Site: brandenburg
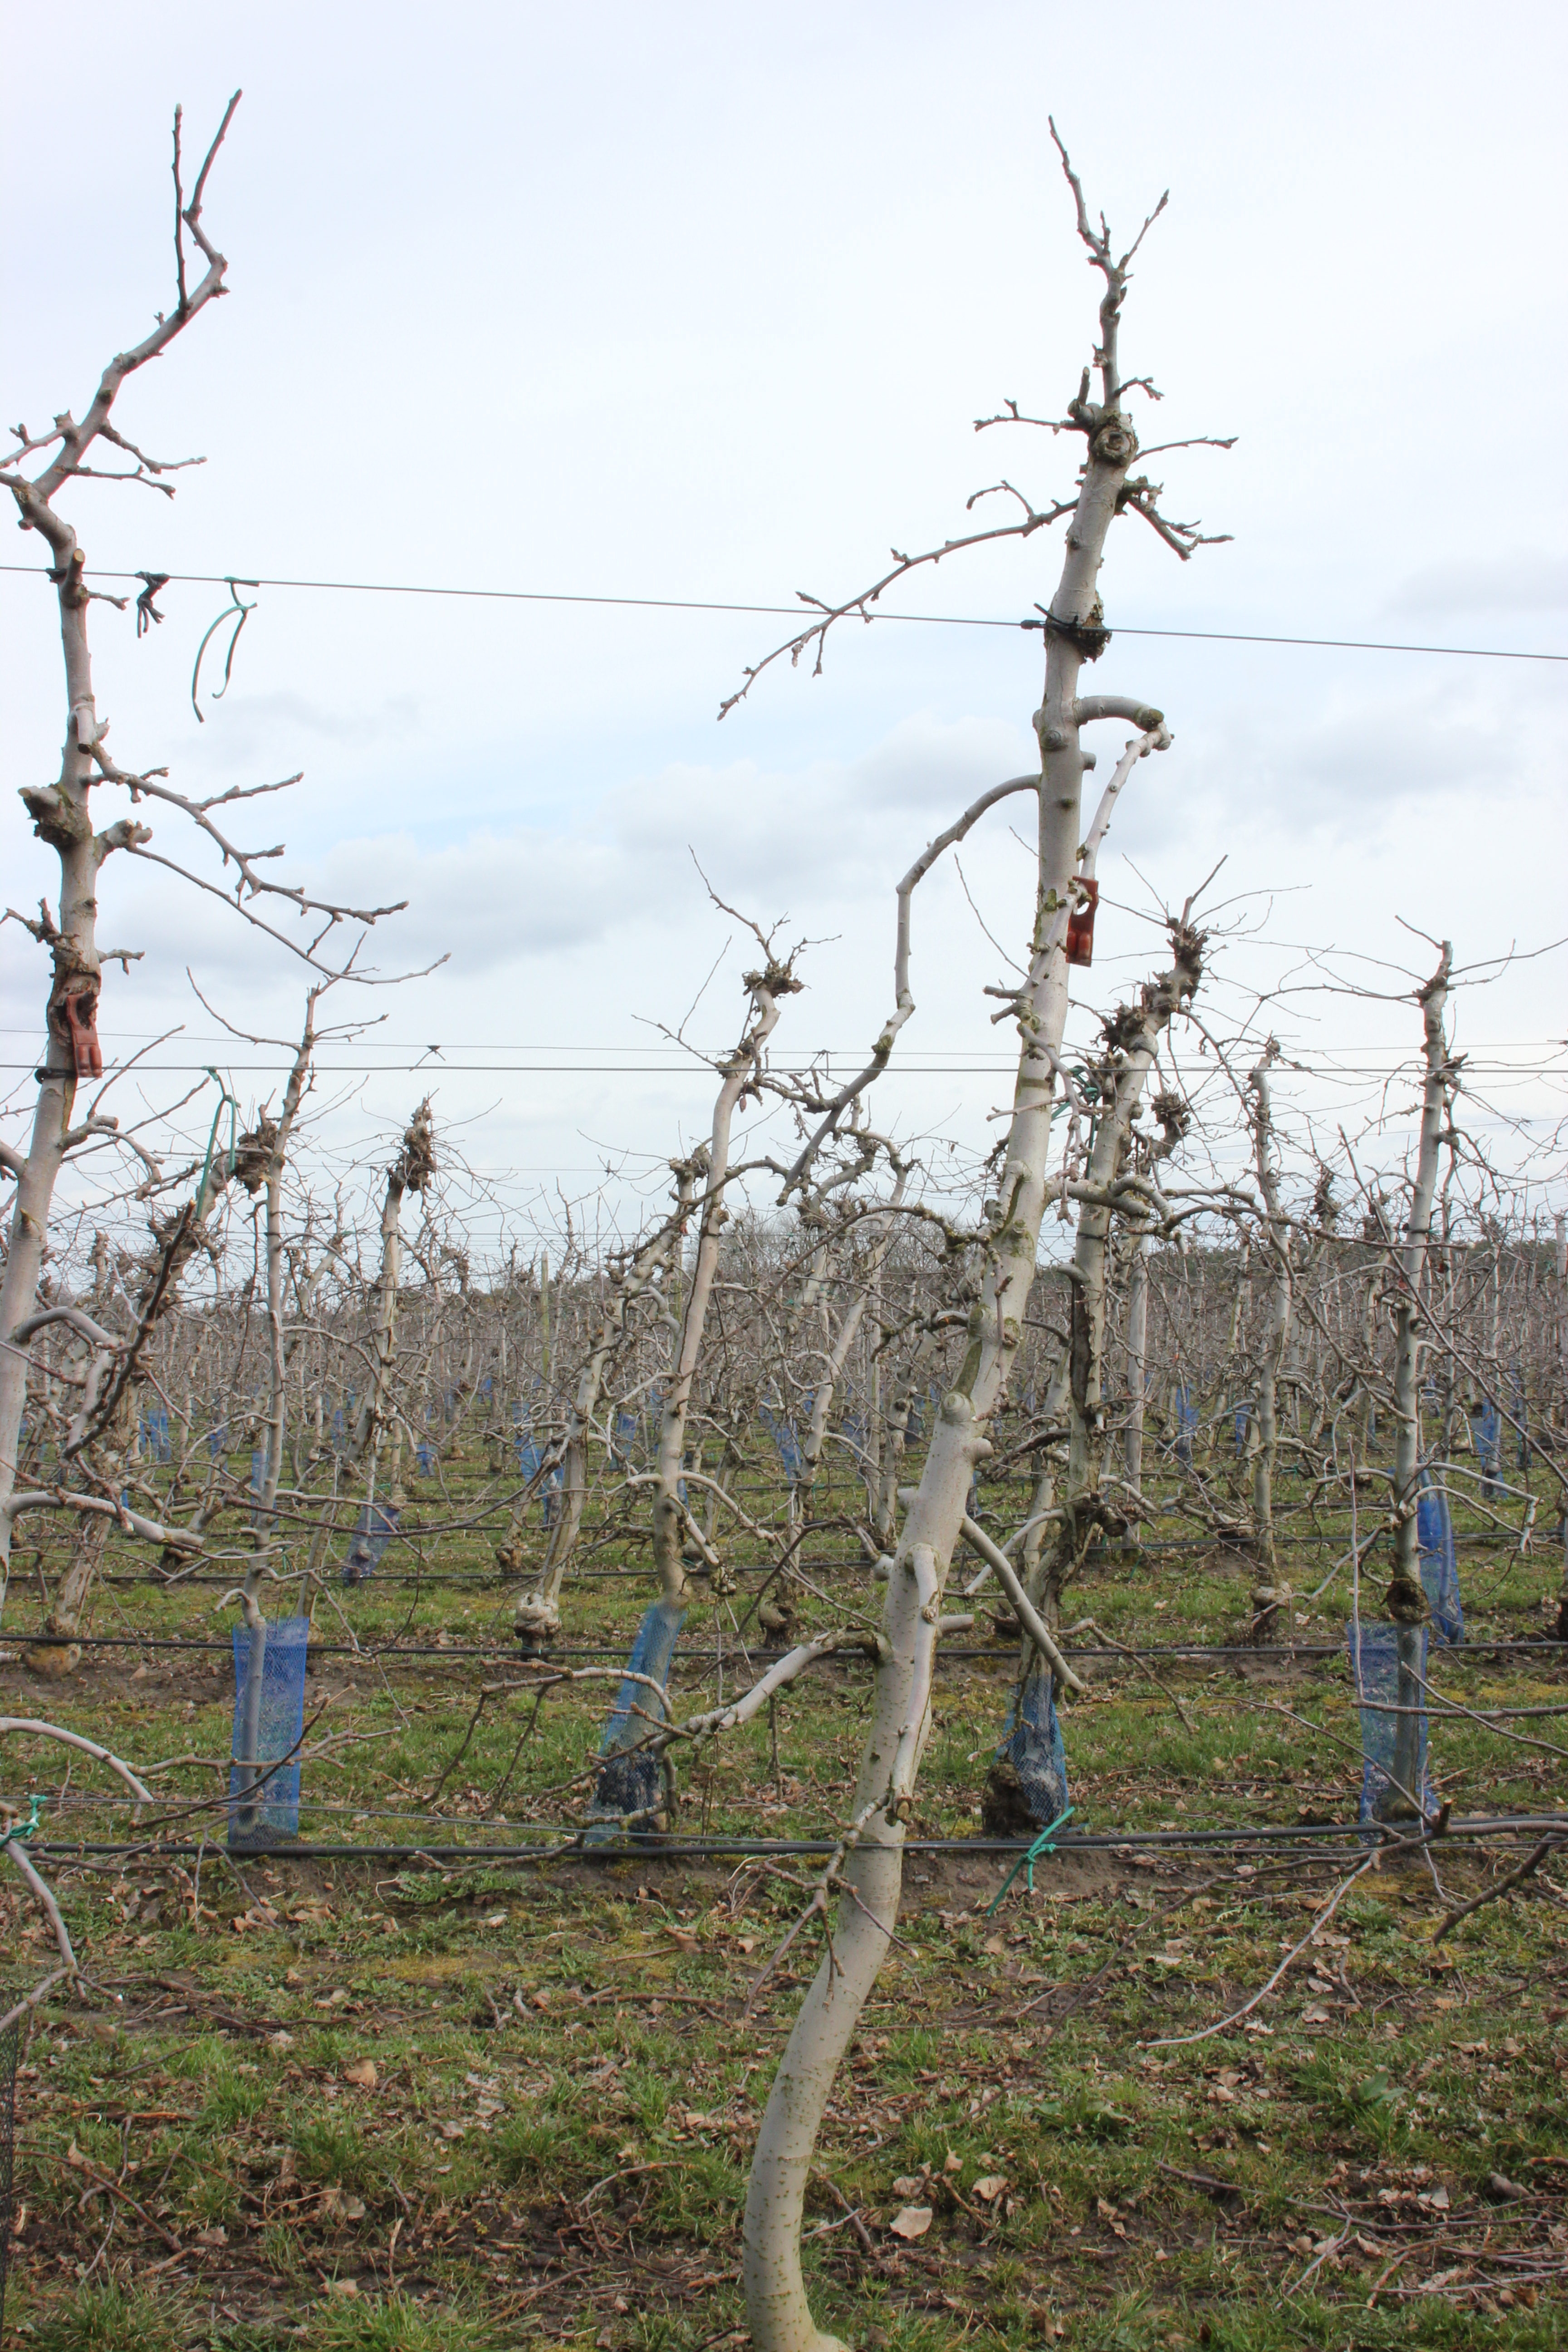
Growth stage (BBCH 01): Bud development